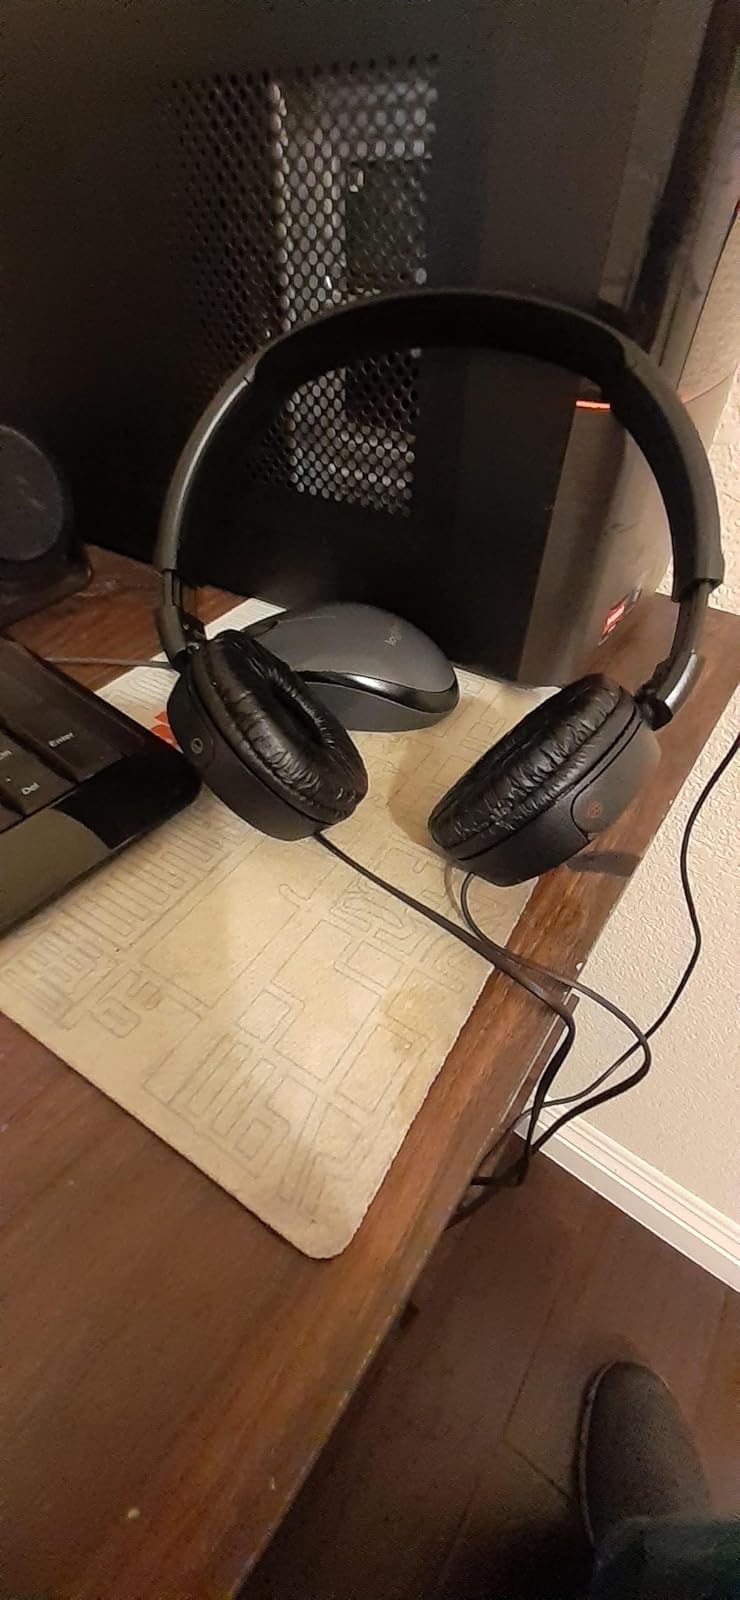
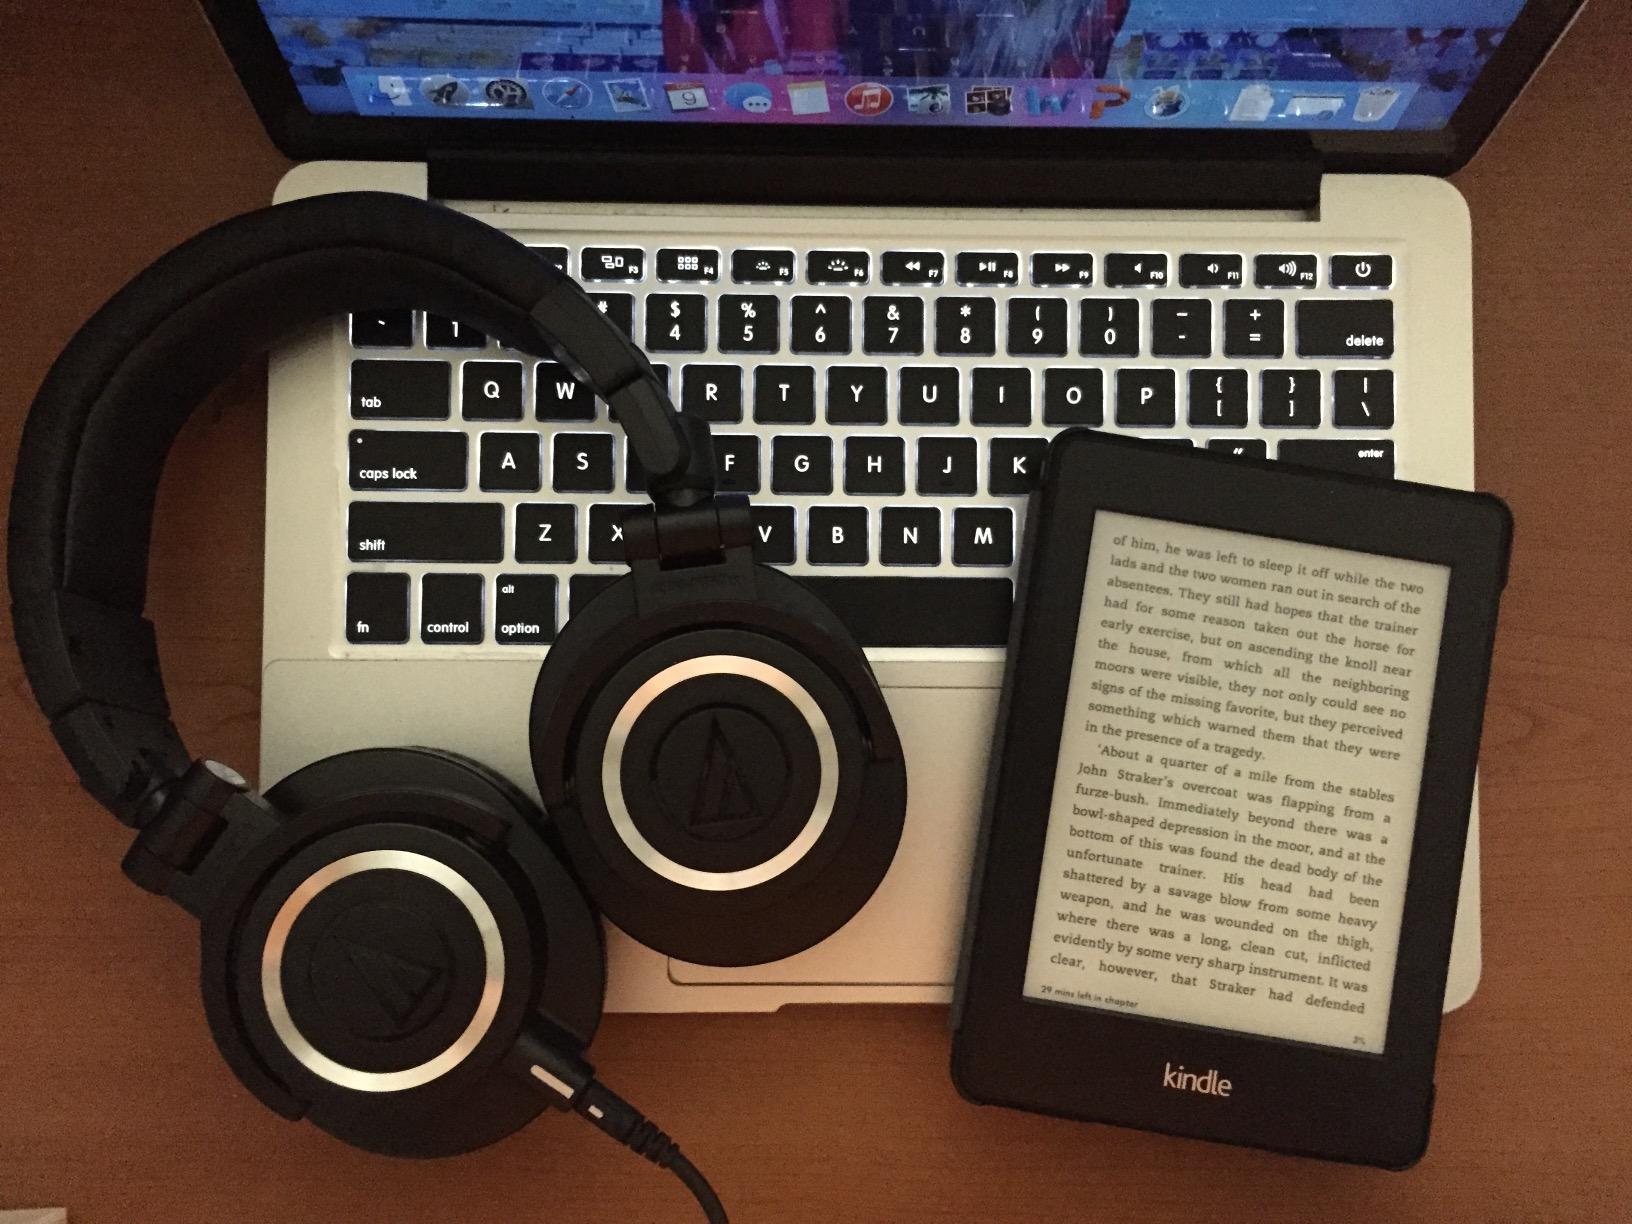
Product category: headphones
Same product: no